Emir Abdelkader, Jijel

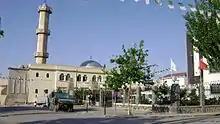
Emir Abdelkader mosque.

Emir Abdelkader is a county in Jijel that has been known as Strasbourg during the French colonisation period of Alegria.